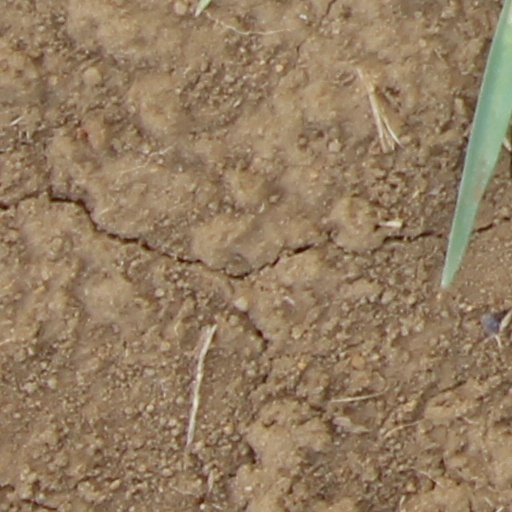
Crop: wheat